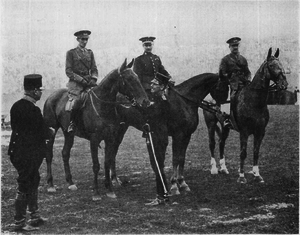
Membres de l'équipe espagnole de saut d'obstacles aux jeux olympiques d'Amsterdam en 1928.
Les épreuves d'équitation aux Jeux olympiques d'été de 1928 à Amsterdam incluaient le concours complet, le saut d'obstacles et le dressage. Pour la première fois, ces trois disciplines disposent d'un classement en individuel et par équipe, ce qui est encore le cas aujourd'hui aux jeux olympiques d'été.